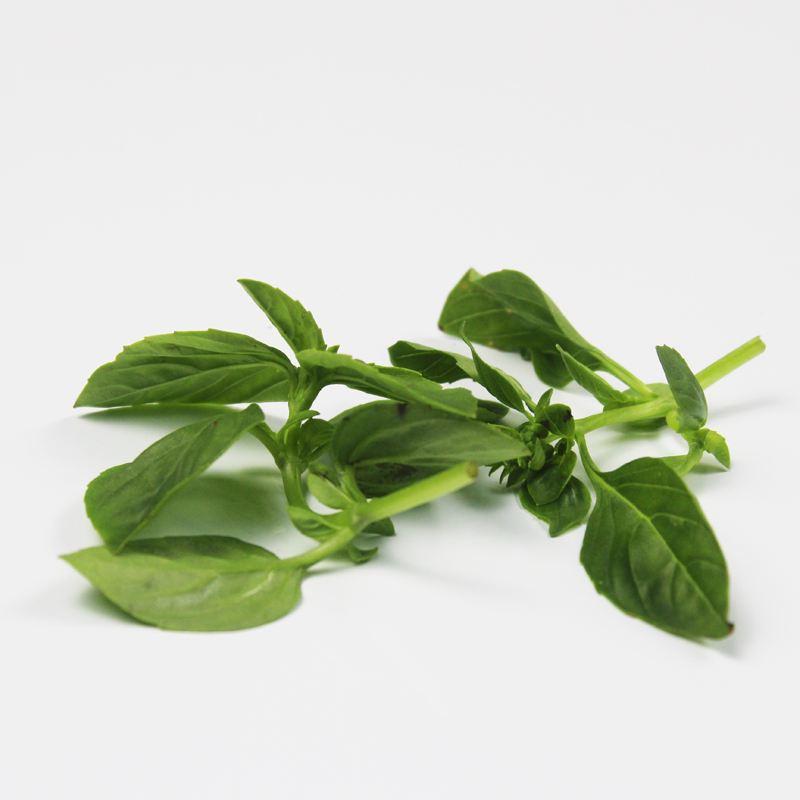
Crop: unknown
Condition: basil